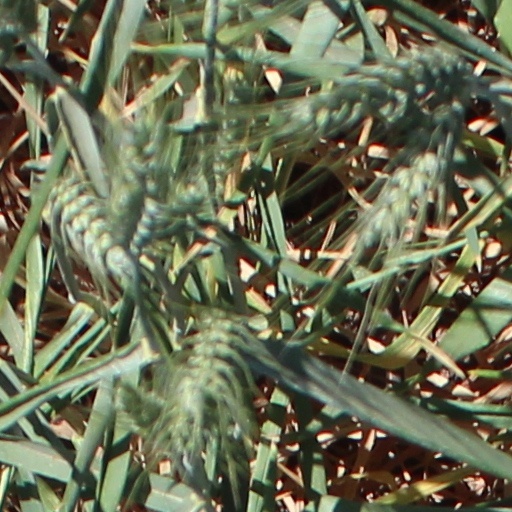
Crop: wheat